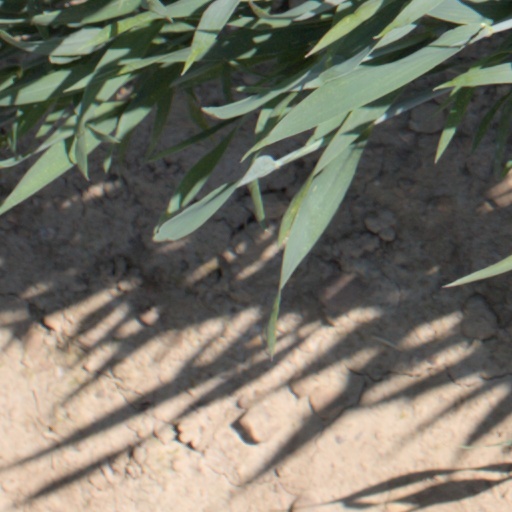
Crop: wheat